Emperor of Exmoor

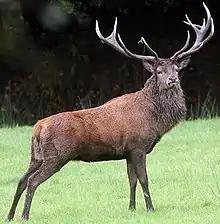
The Emperor of Exmoor

The Emperor of Exmoor, a red stag ("Cervus elaphus"), was reportedly killed in October 2010. Its weight has been estimated as over and its height at . Red deer on Exmoor National Park are larger than red deer in Scotland owing to their diet.